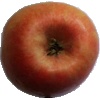
Label: apple_pink_lady